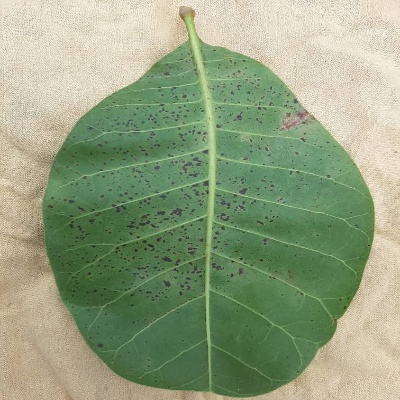
Crop: Cashew
Condition: anthracnose